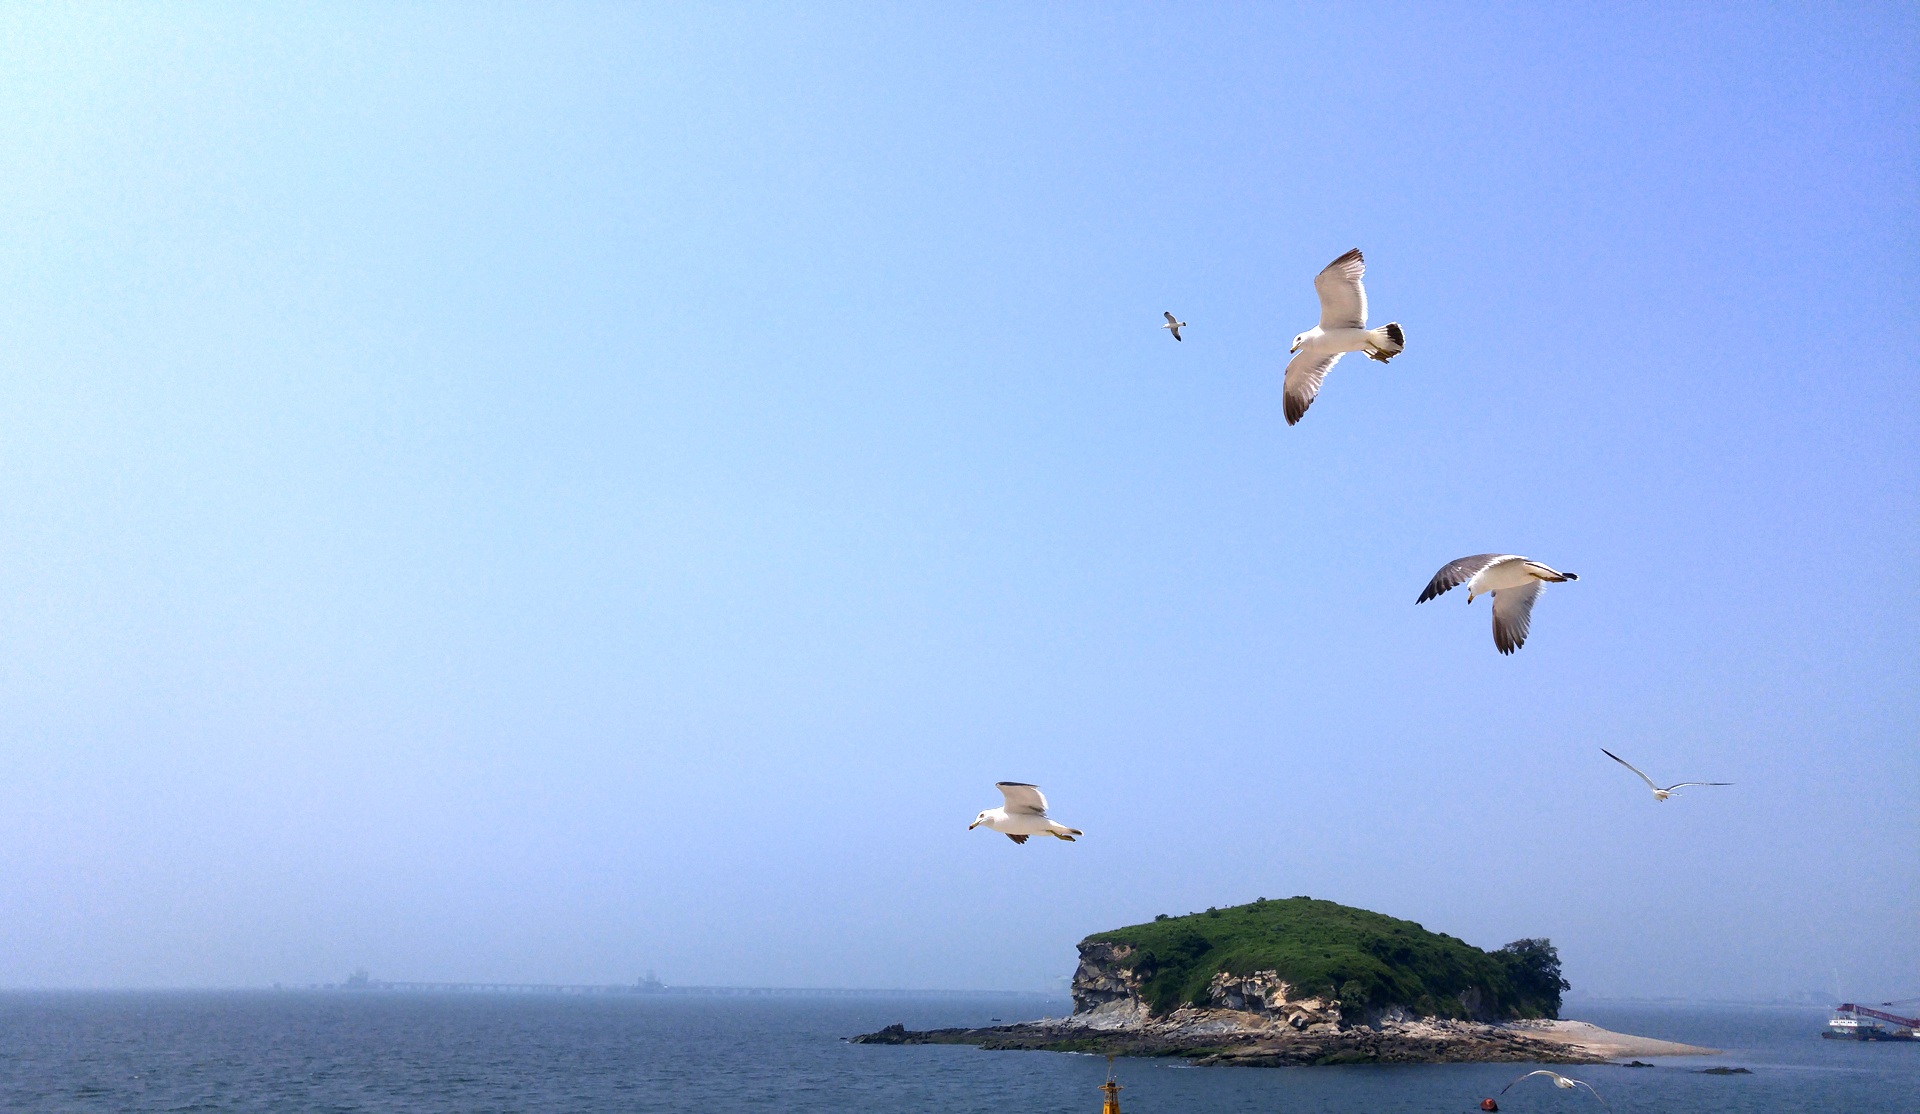
beach, landscape, sea, coast, nature, bird, seabird, seagull, travel, gull, island, korea, new, wallpapers, summer sea, sihwa lake, sihwa lake rest area, daebudo, charadriiformes